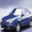
Label: automobile